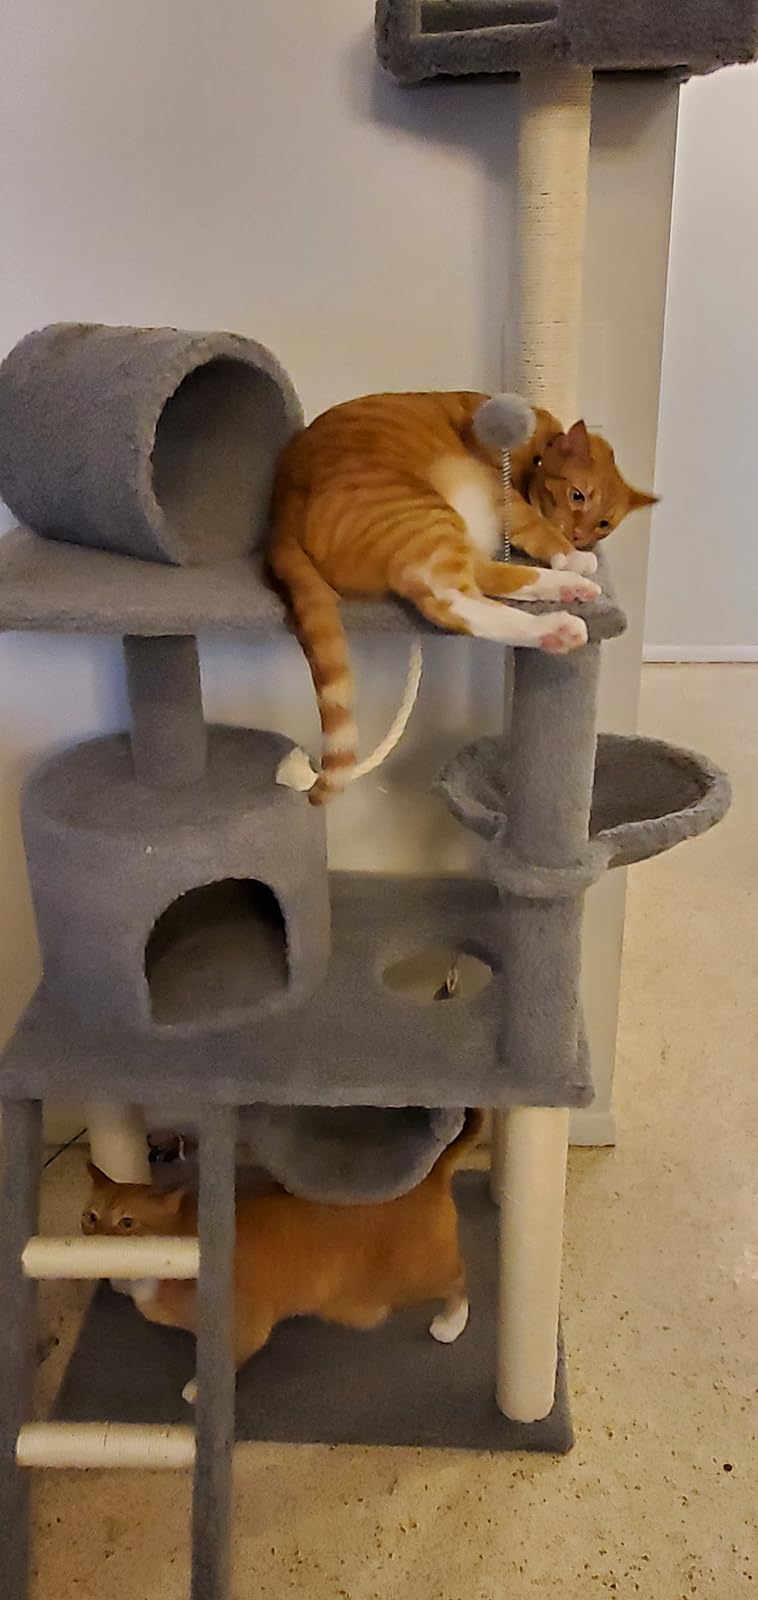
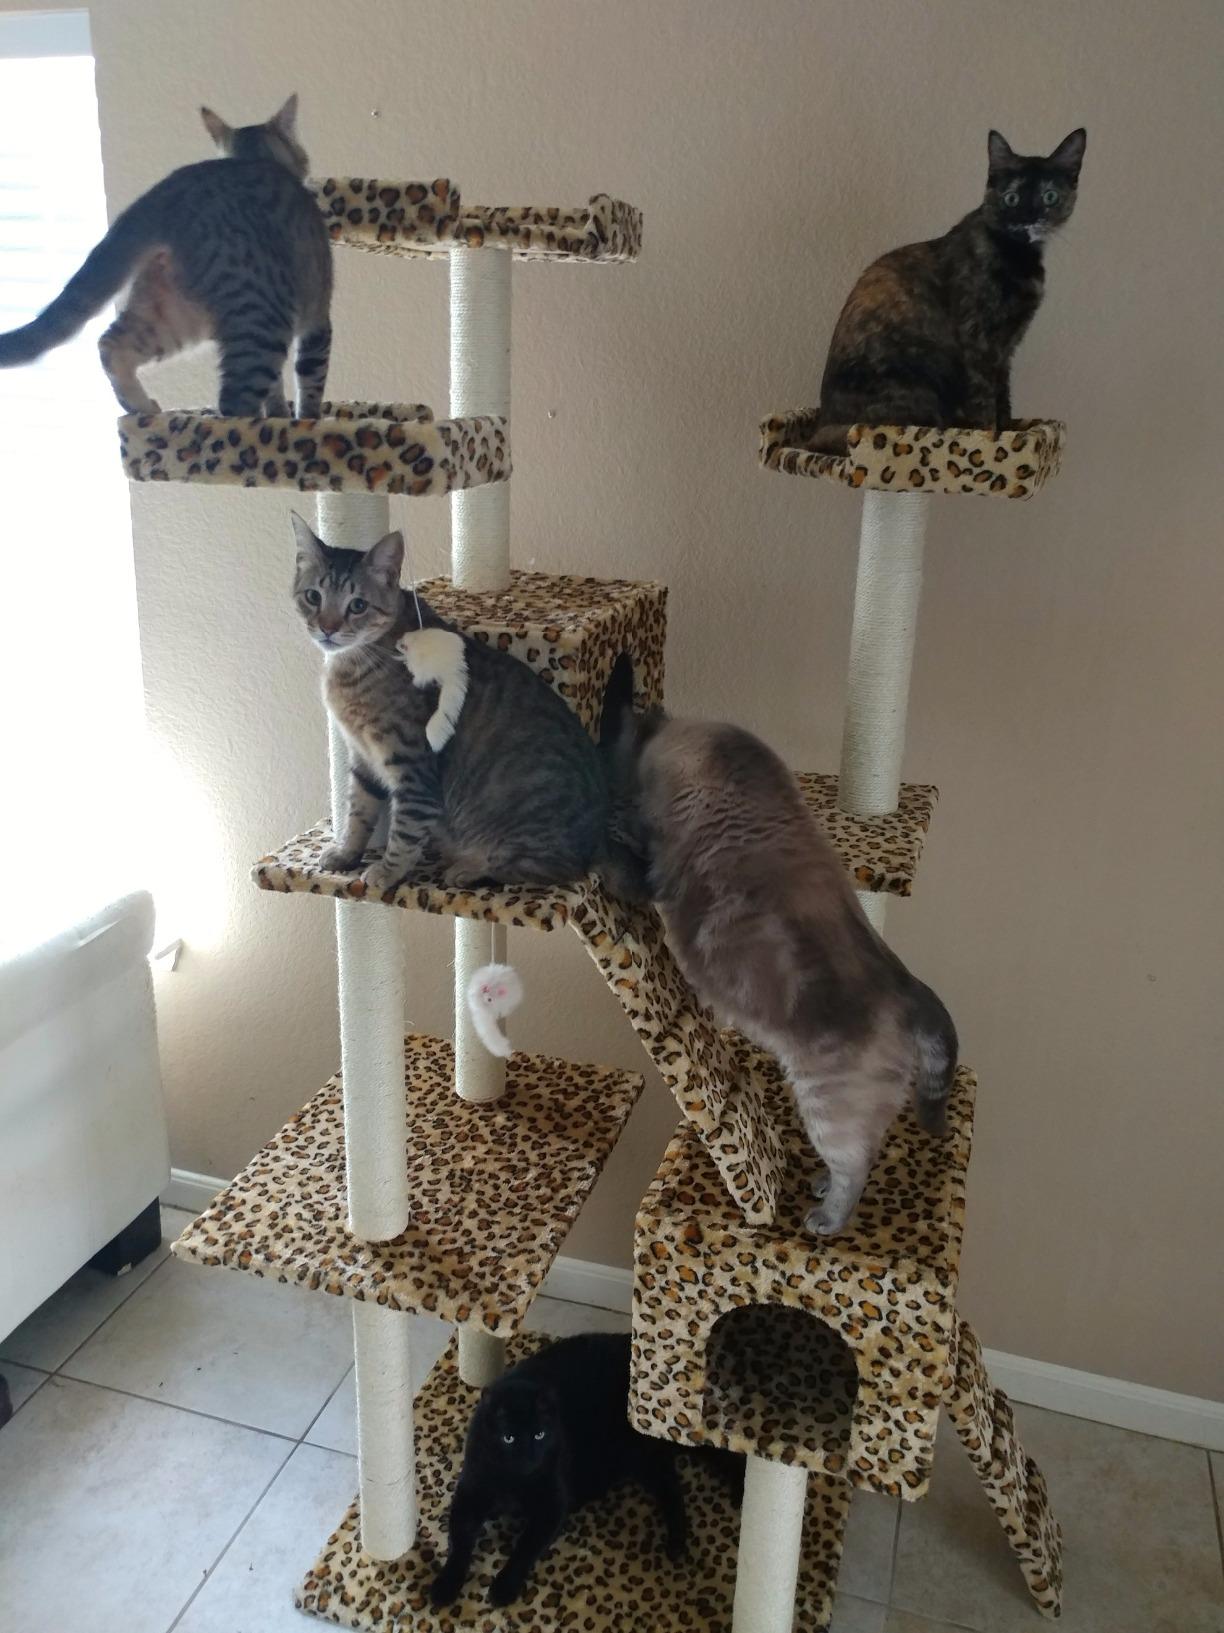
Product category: items_cat tree
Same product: no